István Dobi

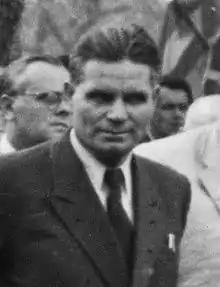
Dobi in 1948

István Dobi (31 December 1898 – 24 November 1968) was a Hungarian communist politician who was Prime Minister of Hungary from 1948 to 1952 and Chairman of the Presidential Council of the Hungarian People's Republic from 1952 to 1967.